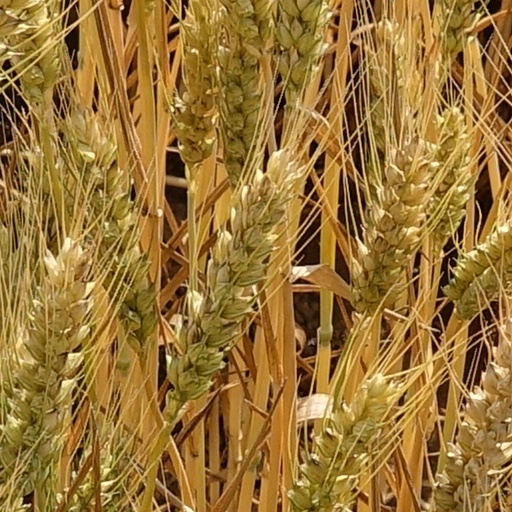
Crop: wheat